British National Road Race Championships

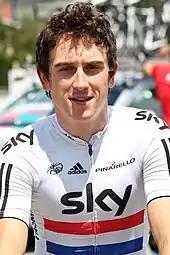
Geraint Thomas wearing the National Champions jersey in 2011

The winner of the road race gets to wear the National Champions jersey, which is white with red and blue bands, in races so that they can be identified.